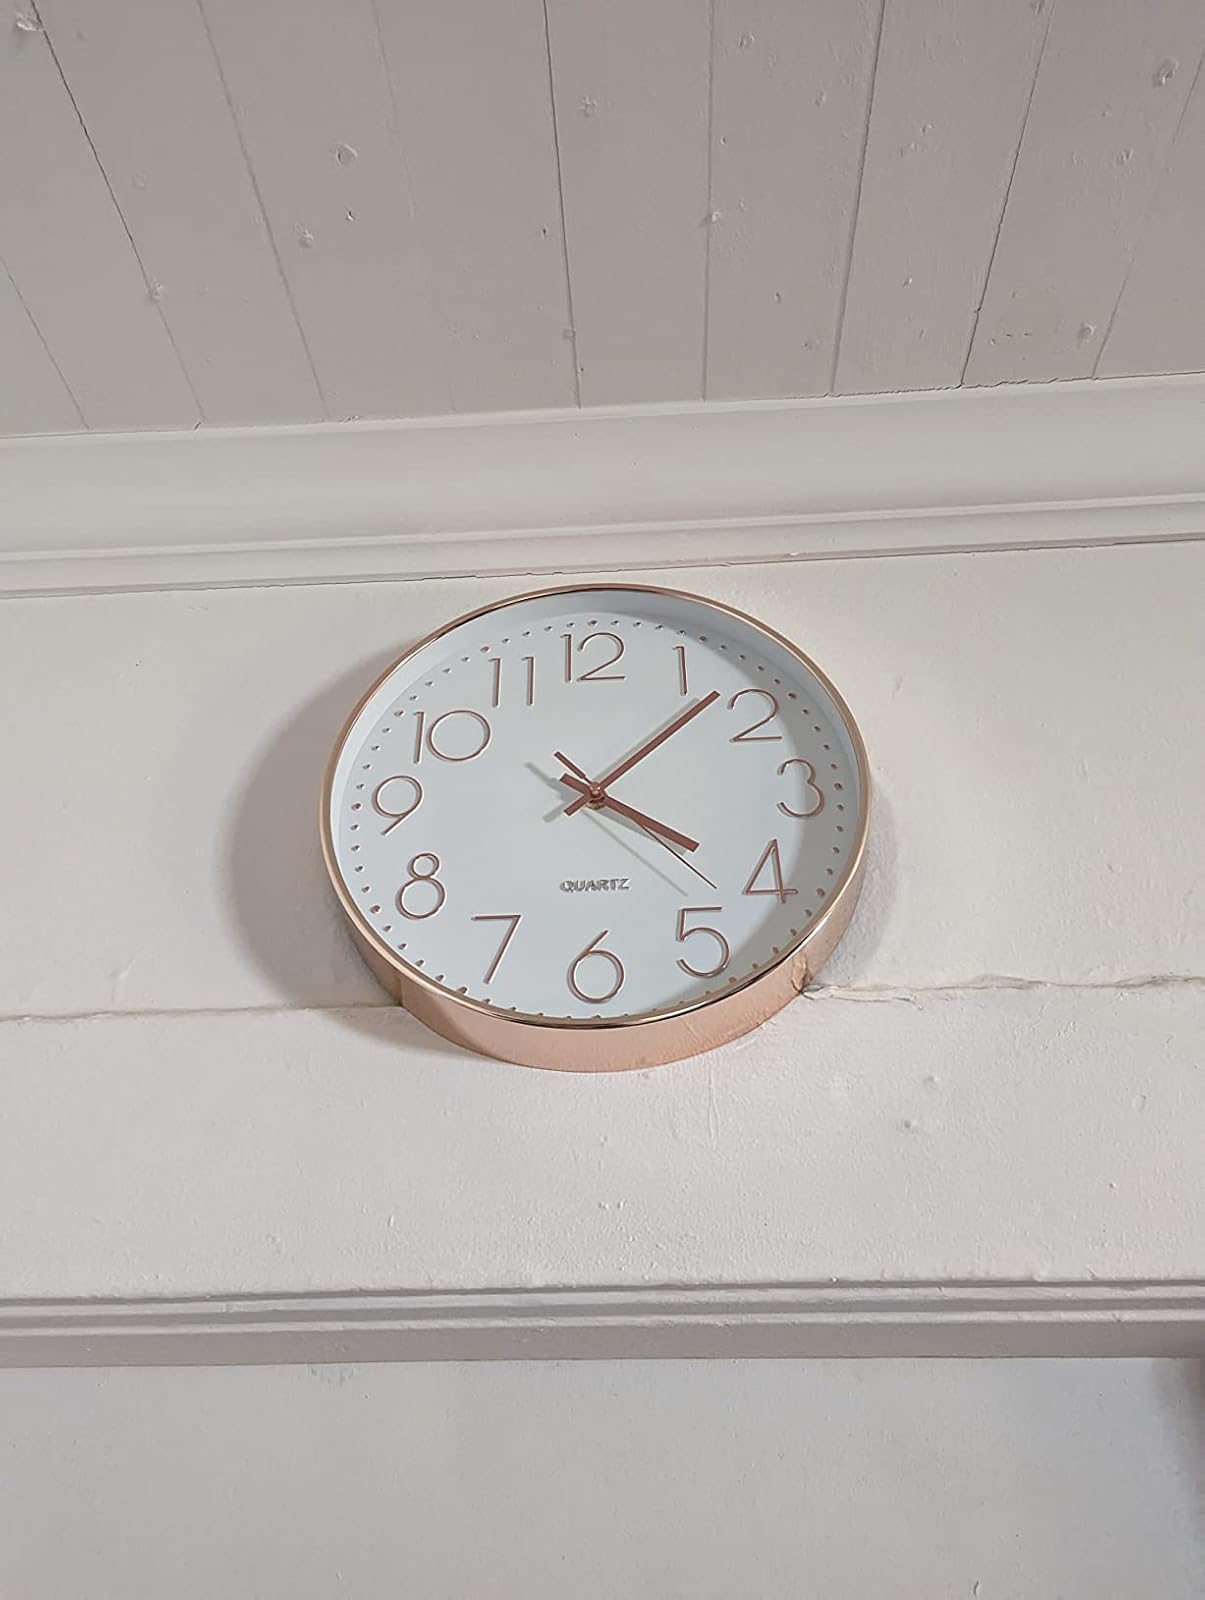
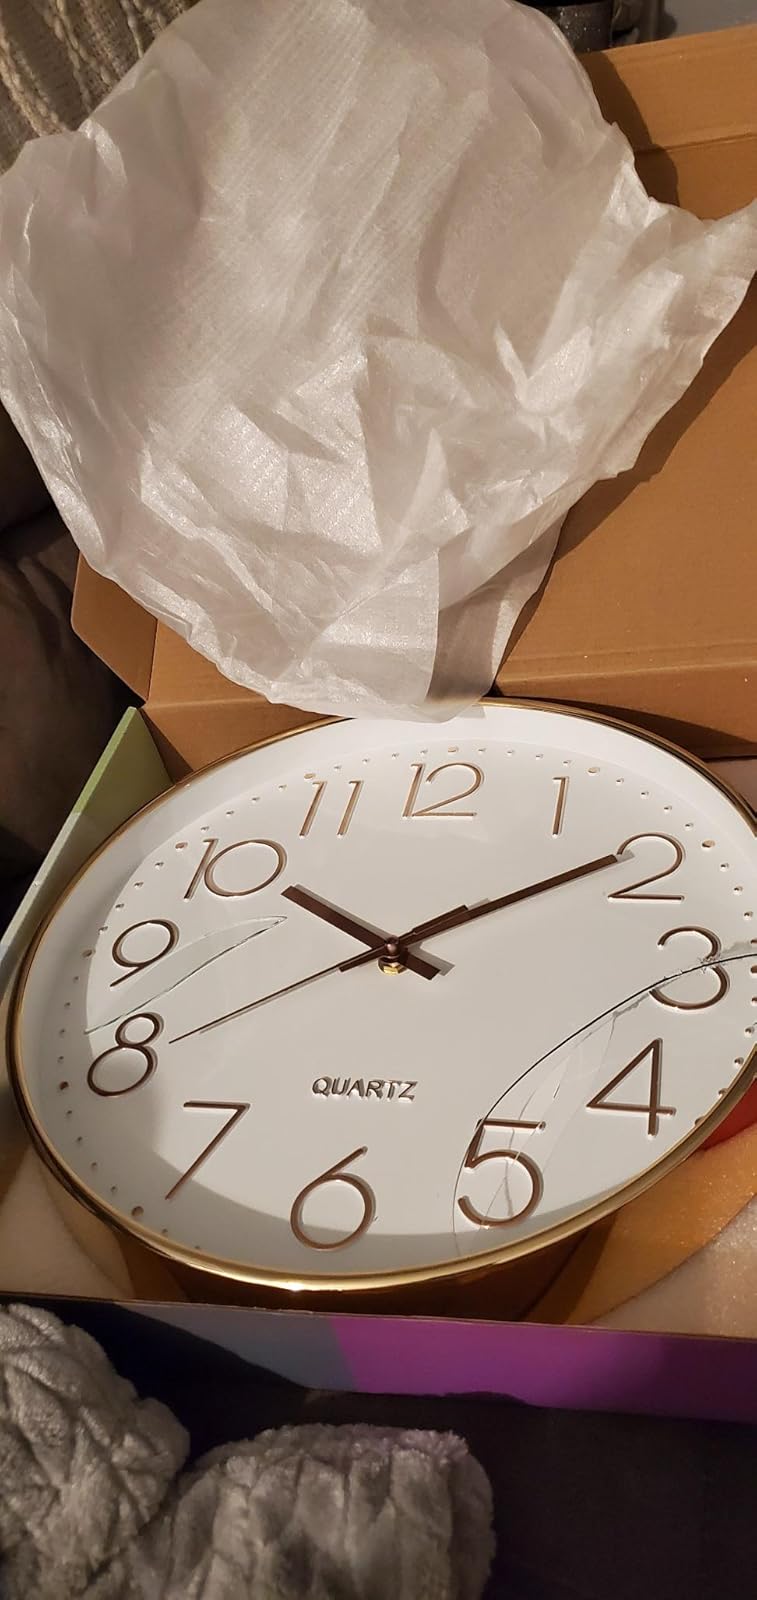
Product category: clock
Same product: yes